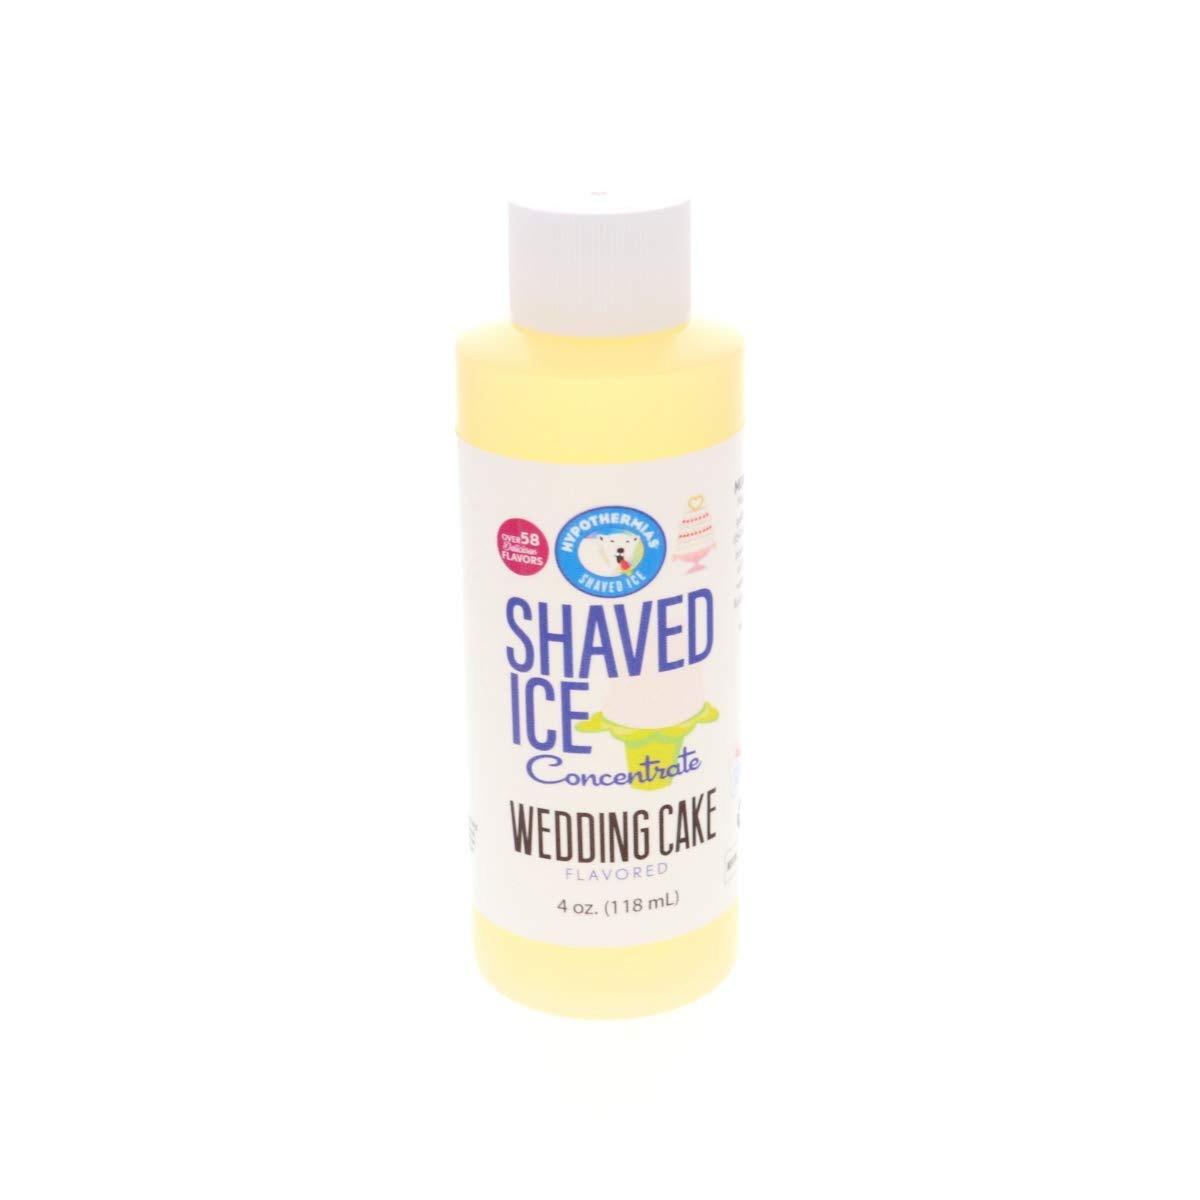
Item Name: Hypothermias Shaved Ice and Snow Cone Syrup Unsweetened Flavor Concentrate - 4 Fl Oz - Makes 1 Gallon of Ready to Use Syrup - Wedding Cake - Must Add Filtered Water and Sweetener
Bullet Point 1: Each 4 ounce bottle makes 1 gallon of syrup when mixed
Bullet Point 2: Self life of concentrate 1-2 year (not mixed syrups).
Bullet Point 3: Made in USA
Bullet Point 4: True authentic professional shave ice syrup
Bullet Point 5: Just add water and sugar (preservatives optional)
Product Description: Delicious Wedding Cake shaved ice or snow cone unsweetened flavor concentrate. Each 4 ounces of concentrate will make 1 gallon of syrup when mixed. This is professional, true to taste shaved ice flavor. Mixing Directions- To make a gallon of syrup: Use four ounces of flavor concentrate (shake well) with five pounds of sugar, fill with water (approximately 1/2 gallon of water) to the gallon mark and stir well.Preservatives Optional. Life of concentrate is two to three years. To extend the life of the syrups you can add optional preservatives (citric acid, sodium benzoate). Please keep at room temperature and out of direct sunlight and heat.Made in the USA.*** A note about the flavor concentrates, it is extremely important to follow the directions very carefully when making flavors from the concentrates. This is a flavoring concentrate, not a ready to use syrup. You have to add sweetener and water to the concentrate to create the syrup to be used on the ice. Without the sweetener, it will not be sweet. A concentrate allows you to choose the type and sweetness level of the syrup. You can use pure cane sugar, high fructose corn syrup or alternative sweeteners. Consider Hypothermias' Ready to Use flavor line if you are looking for a a pre-sweetened shaved ice or sno-cone syrup. <br> Must add water and sugar or sweetner for syrup to be ready to use. Each 4 ounce bottle makes 1 gallon of syrup when mixed.
Value: 4.0
Unit: Fl Oz

Price: 9.96